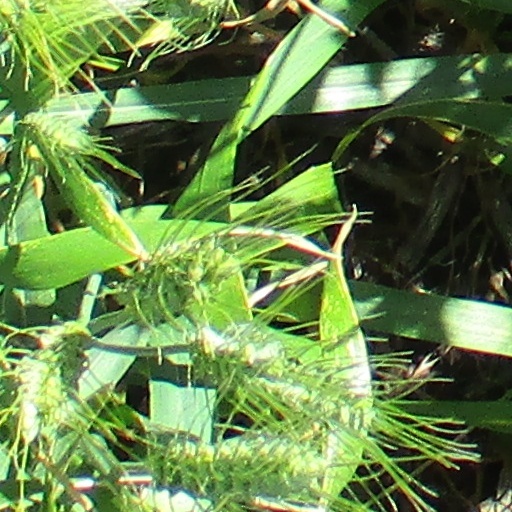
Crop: wheat